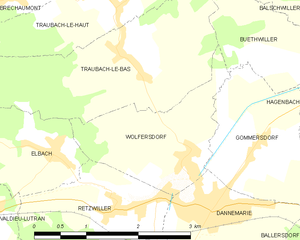
Carte des communes françaises